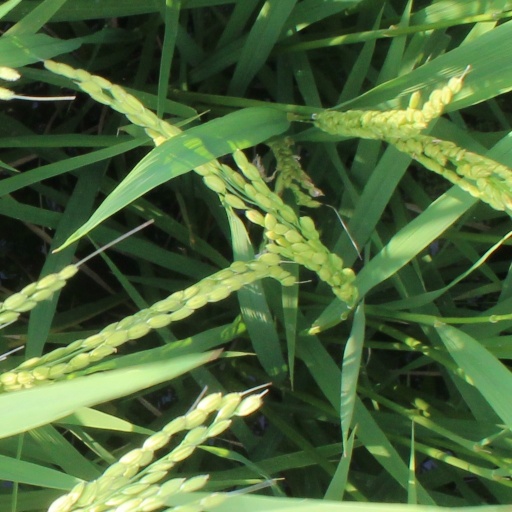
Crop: rice